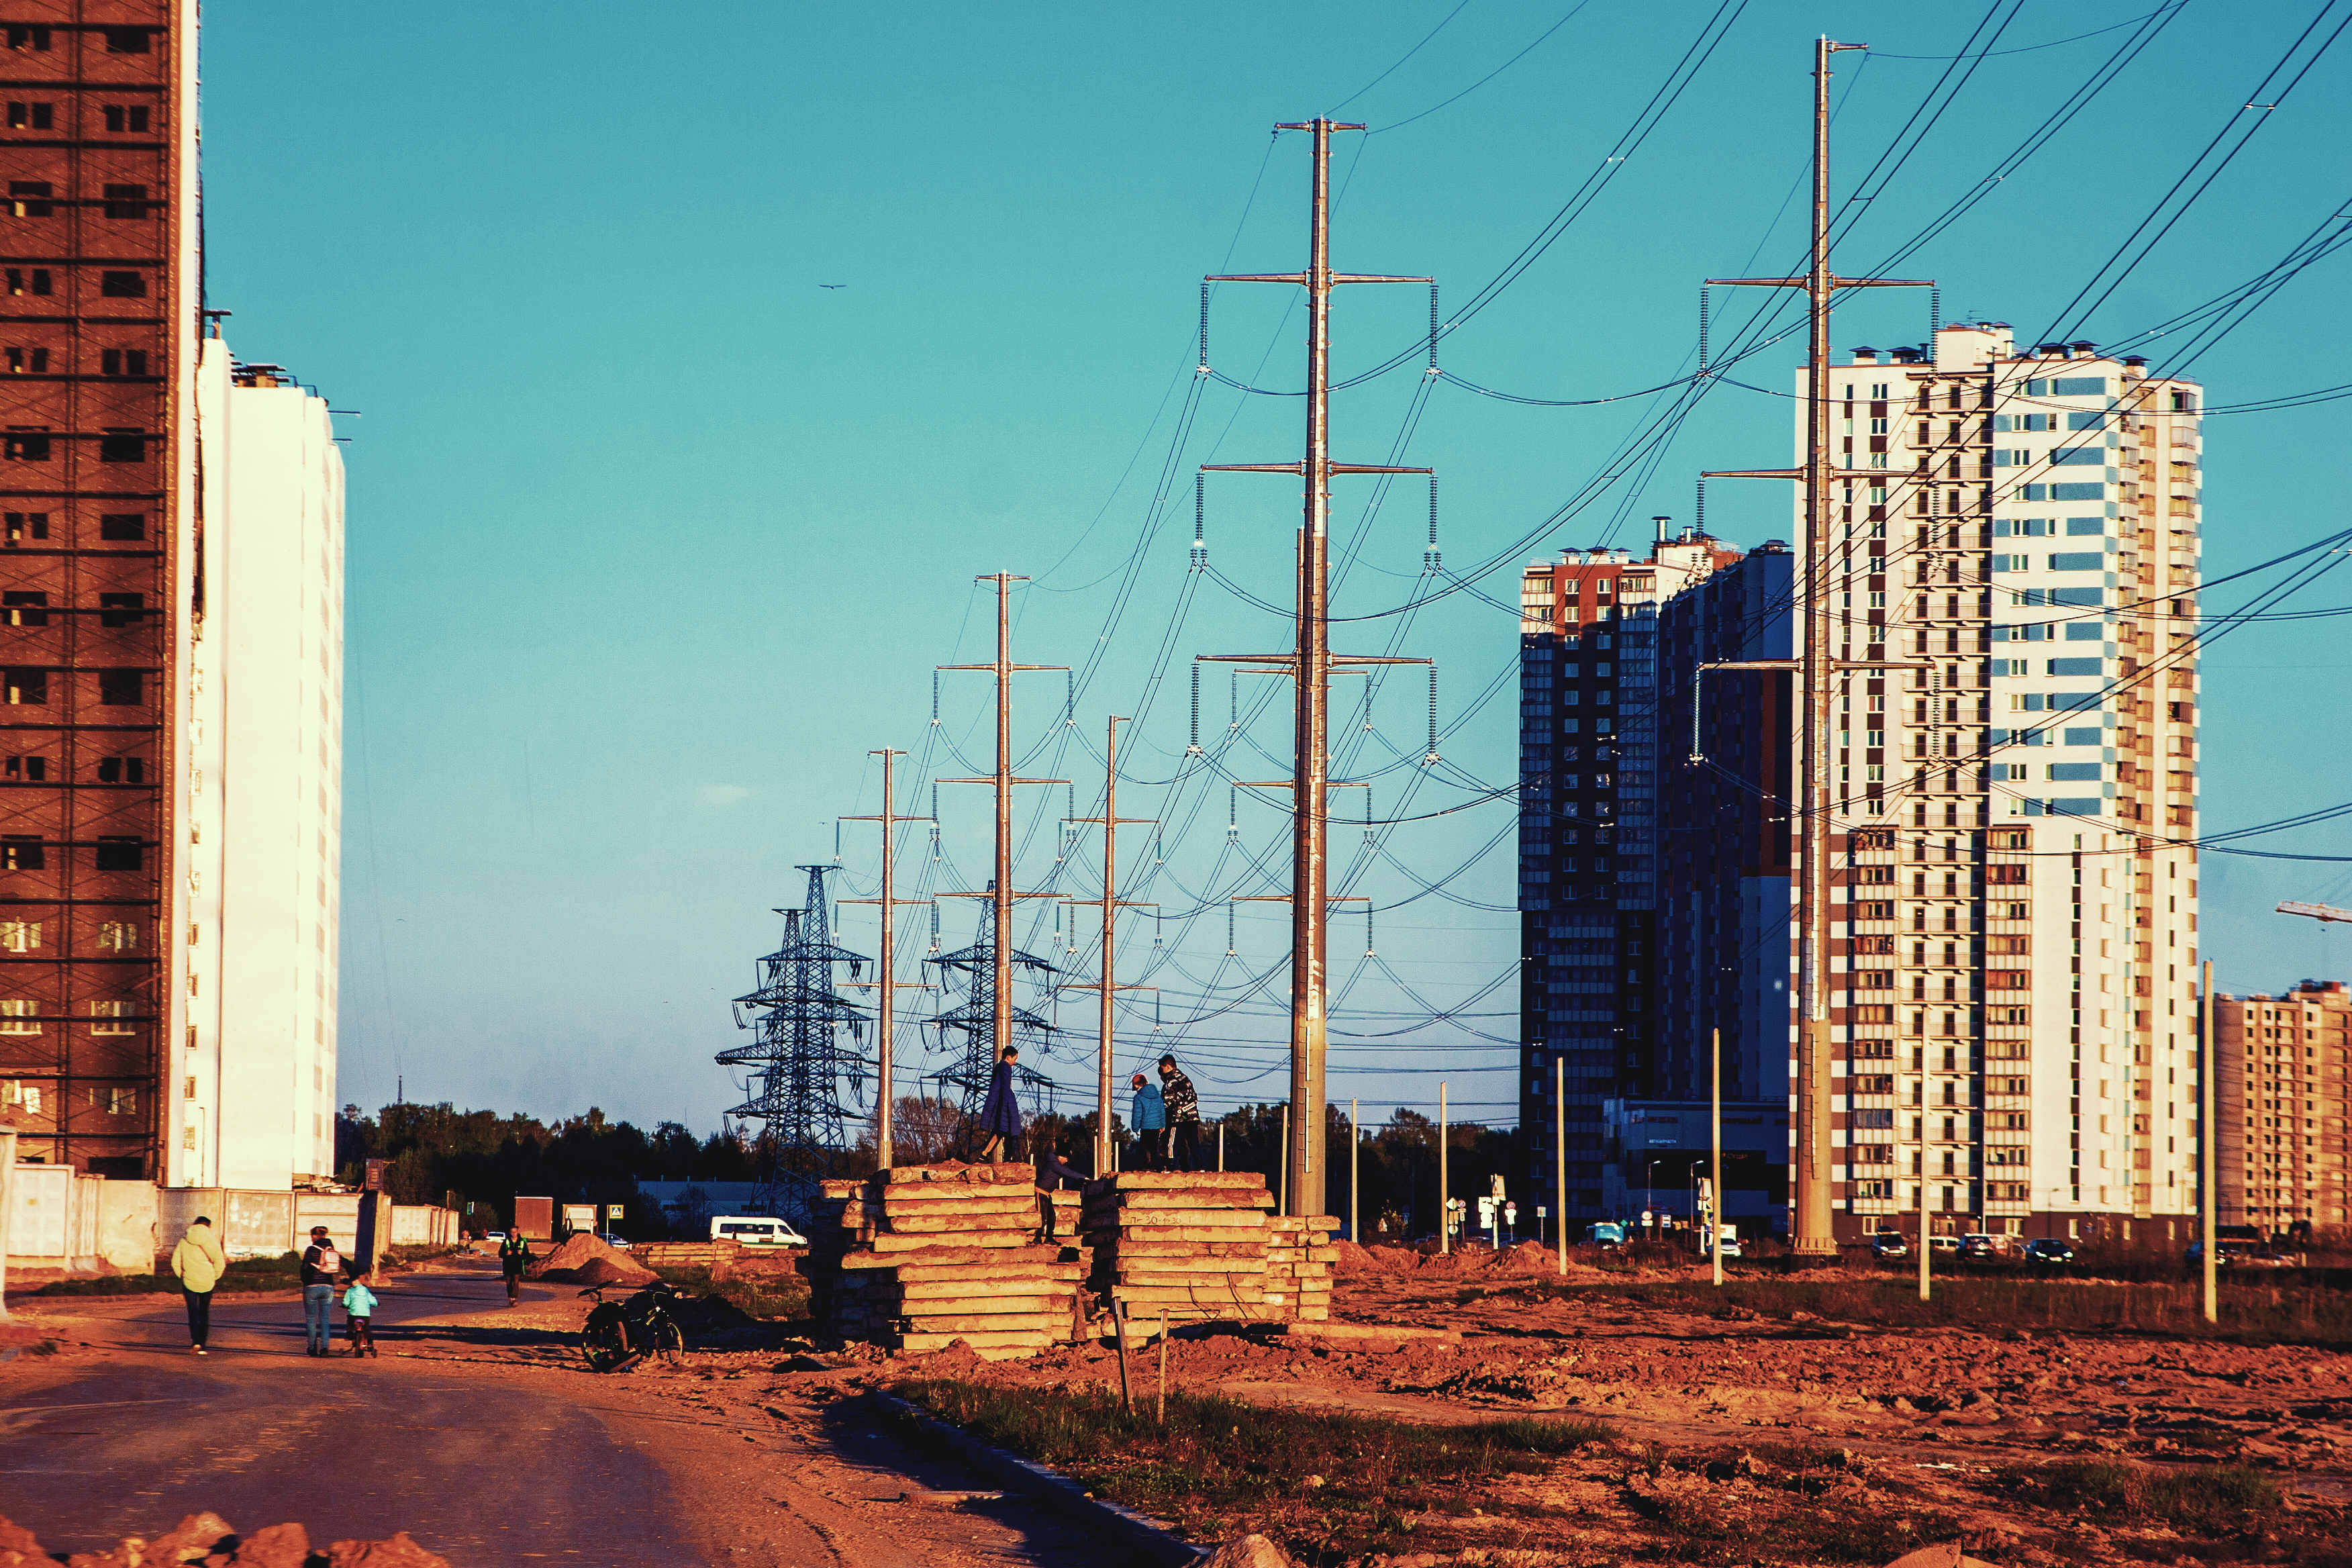
images, sky, building, skyscraper, electricity, overhead power line, tower block, urban design, condominium, biome, residential area, transmission tower, real estate, cityscape, tower, wood, horizon, city, electrical supply, landscape, road, industry, facade, public utility, metropolis, construction, suburb, mixed use, roof, wire, crane, metal, apartment, spring, soil, commercial building, downtown, track, street, evening, road surface, skyline, transport